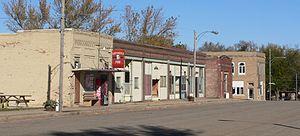
Rosalie La Flesche, épouse Farley est la deuxième fille du chef Omaha, Joseph LaFlesche. Elle a eu une position importante parmi la tribu Omaha en tant que femme d’affaires en gérant l’argent et les transactions foncière de son peuple lors de la phase de transition où il s’est retrouvé contraint par les Euro-Américains à vivre dans une réserve.